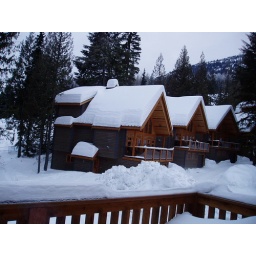
View out of my bedroom window in Red Mtn...